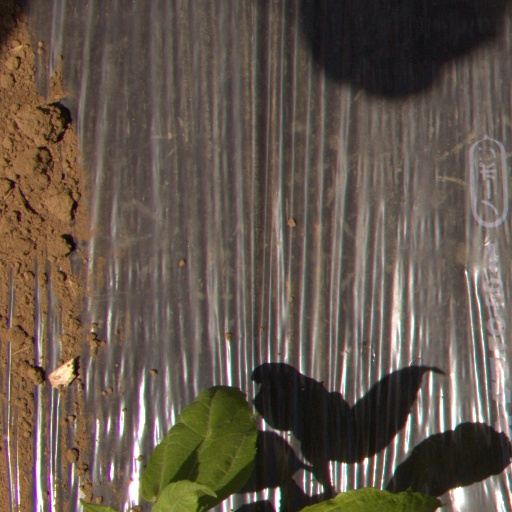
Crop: Jerusalem artichoke